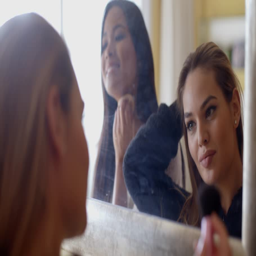
girls putting make - up in front of a mirror